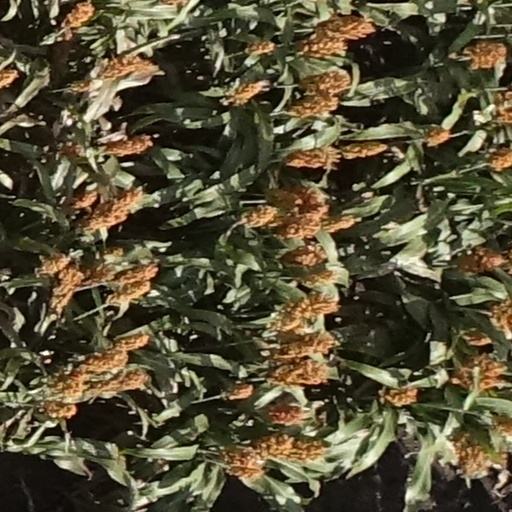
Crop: sorghum